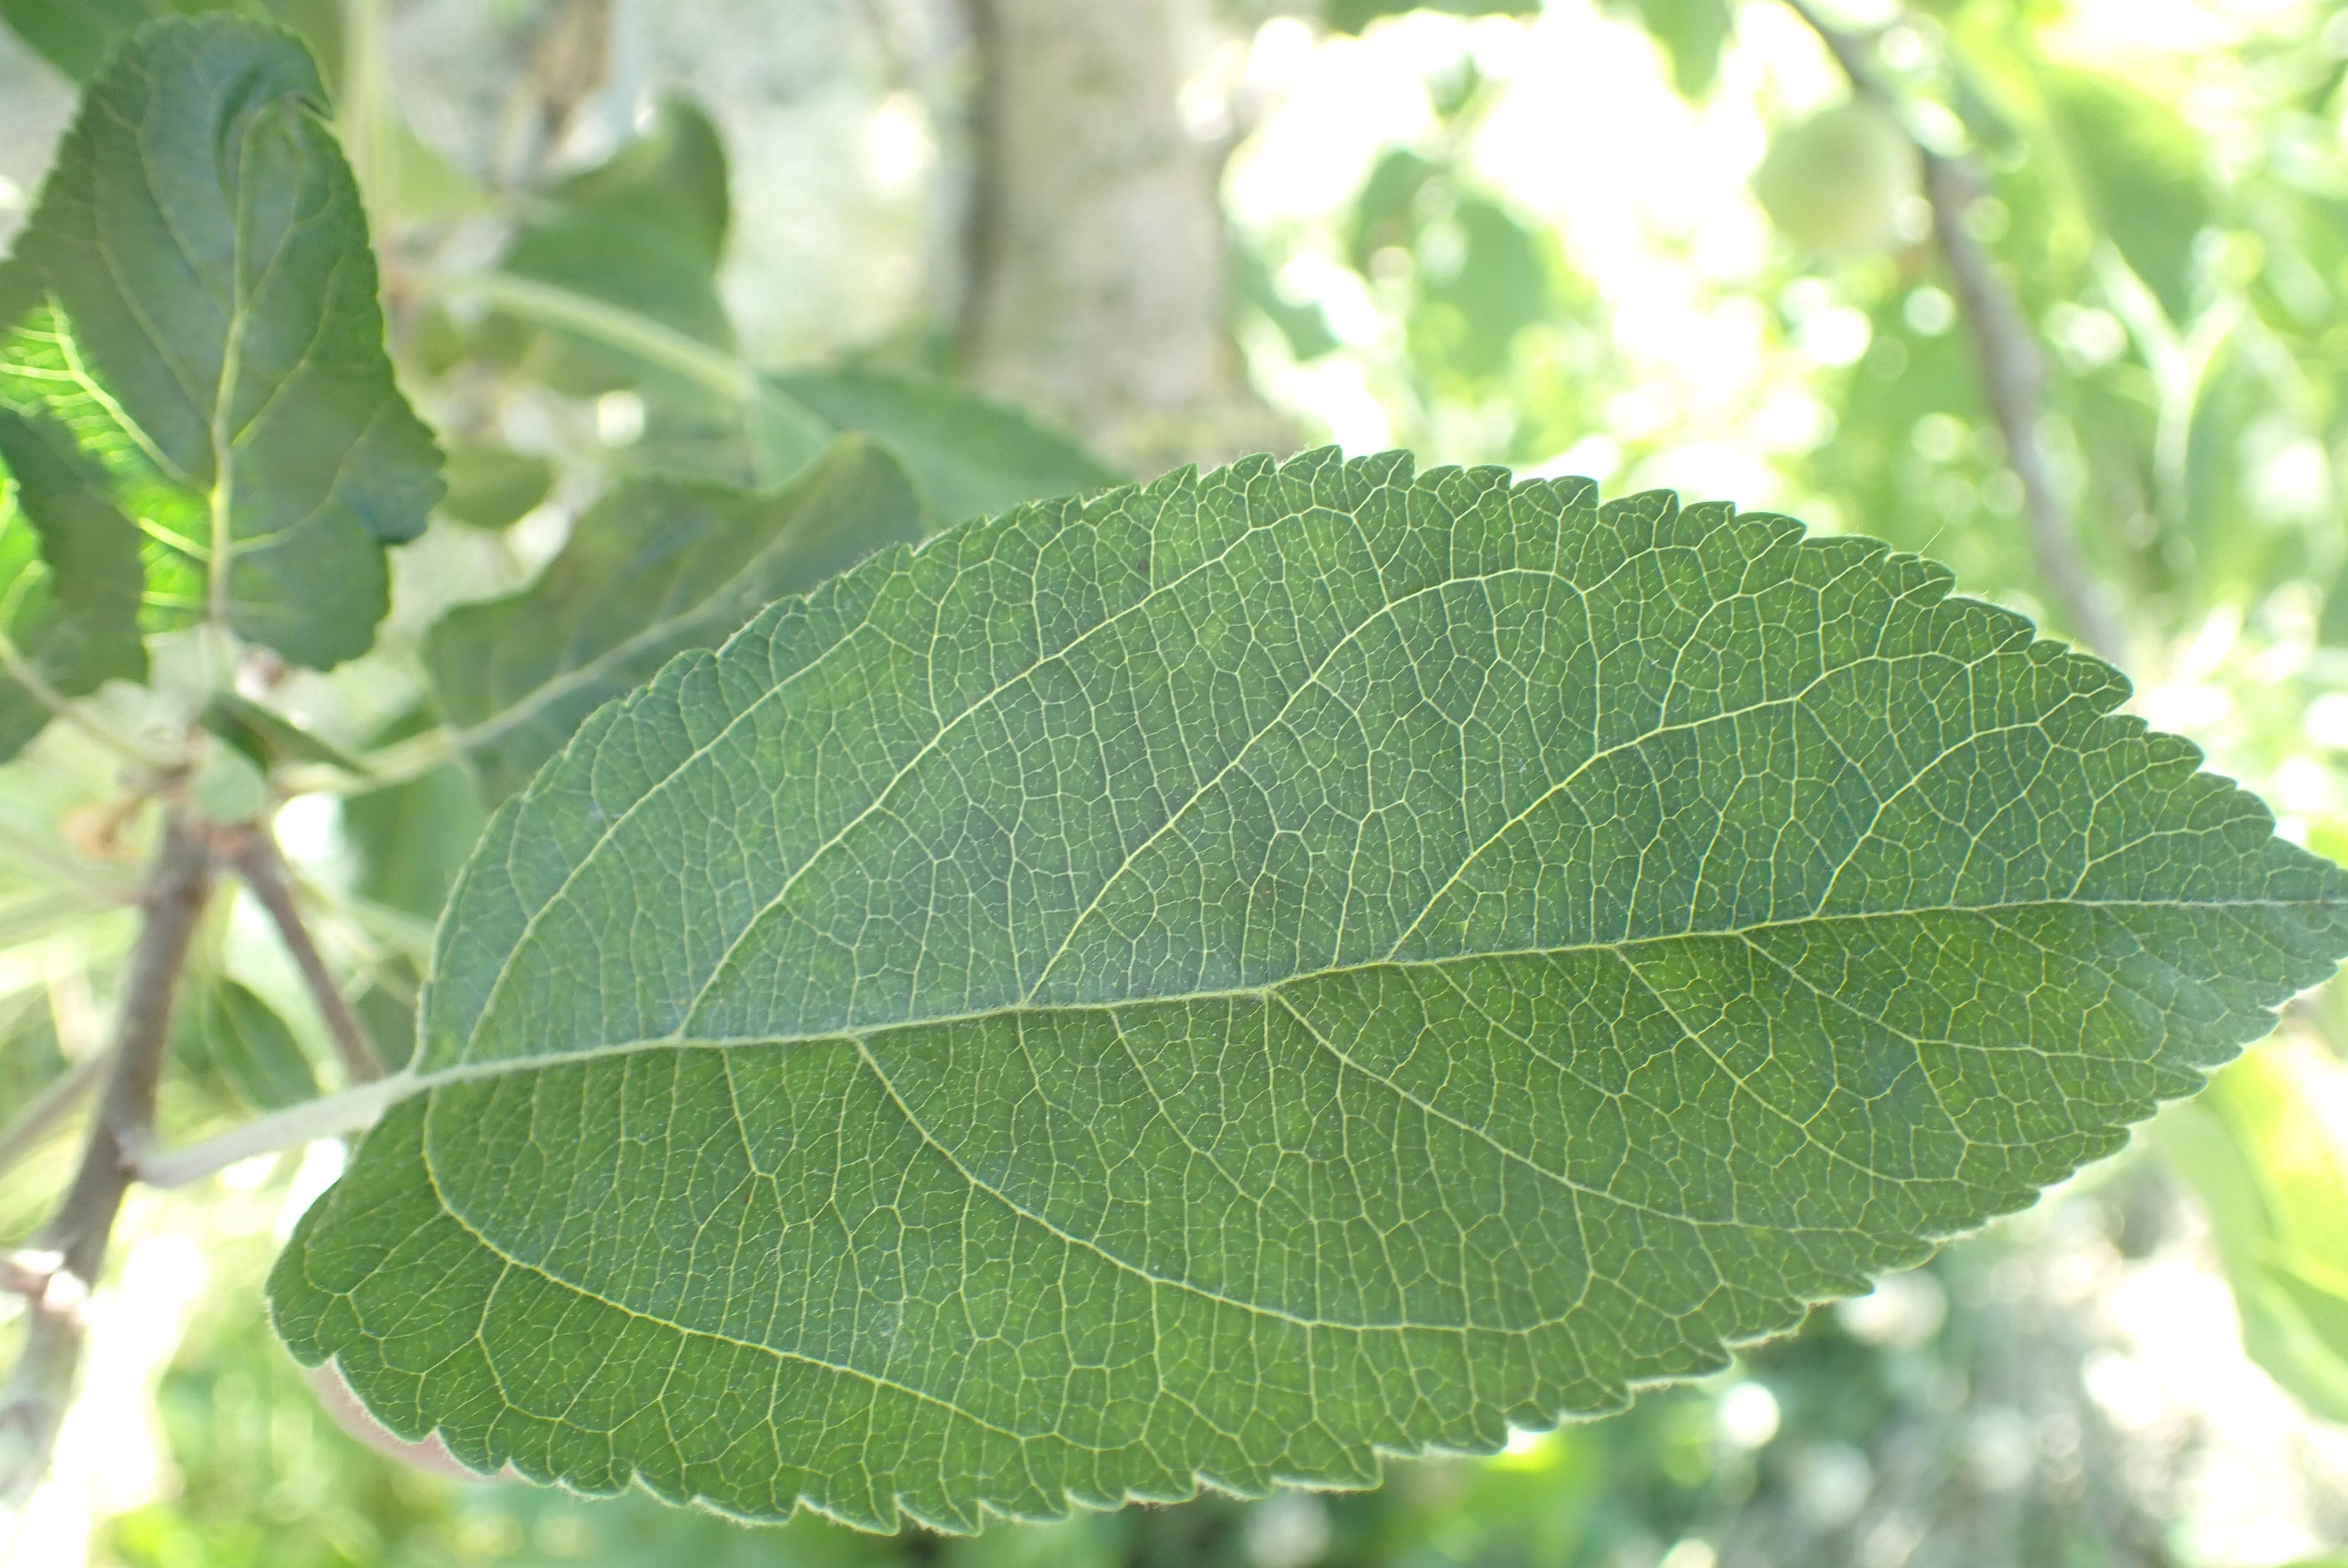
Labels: healthy